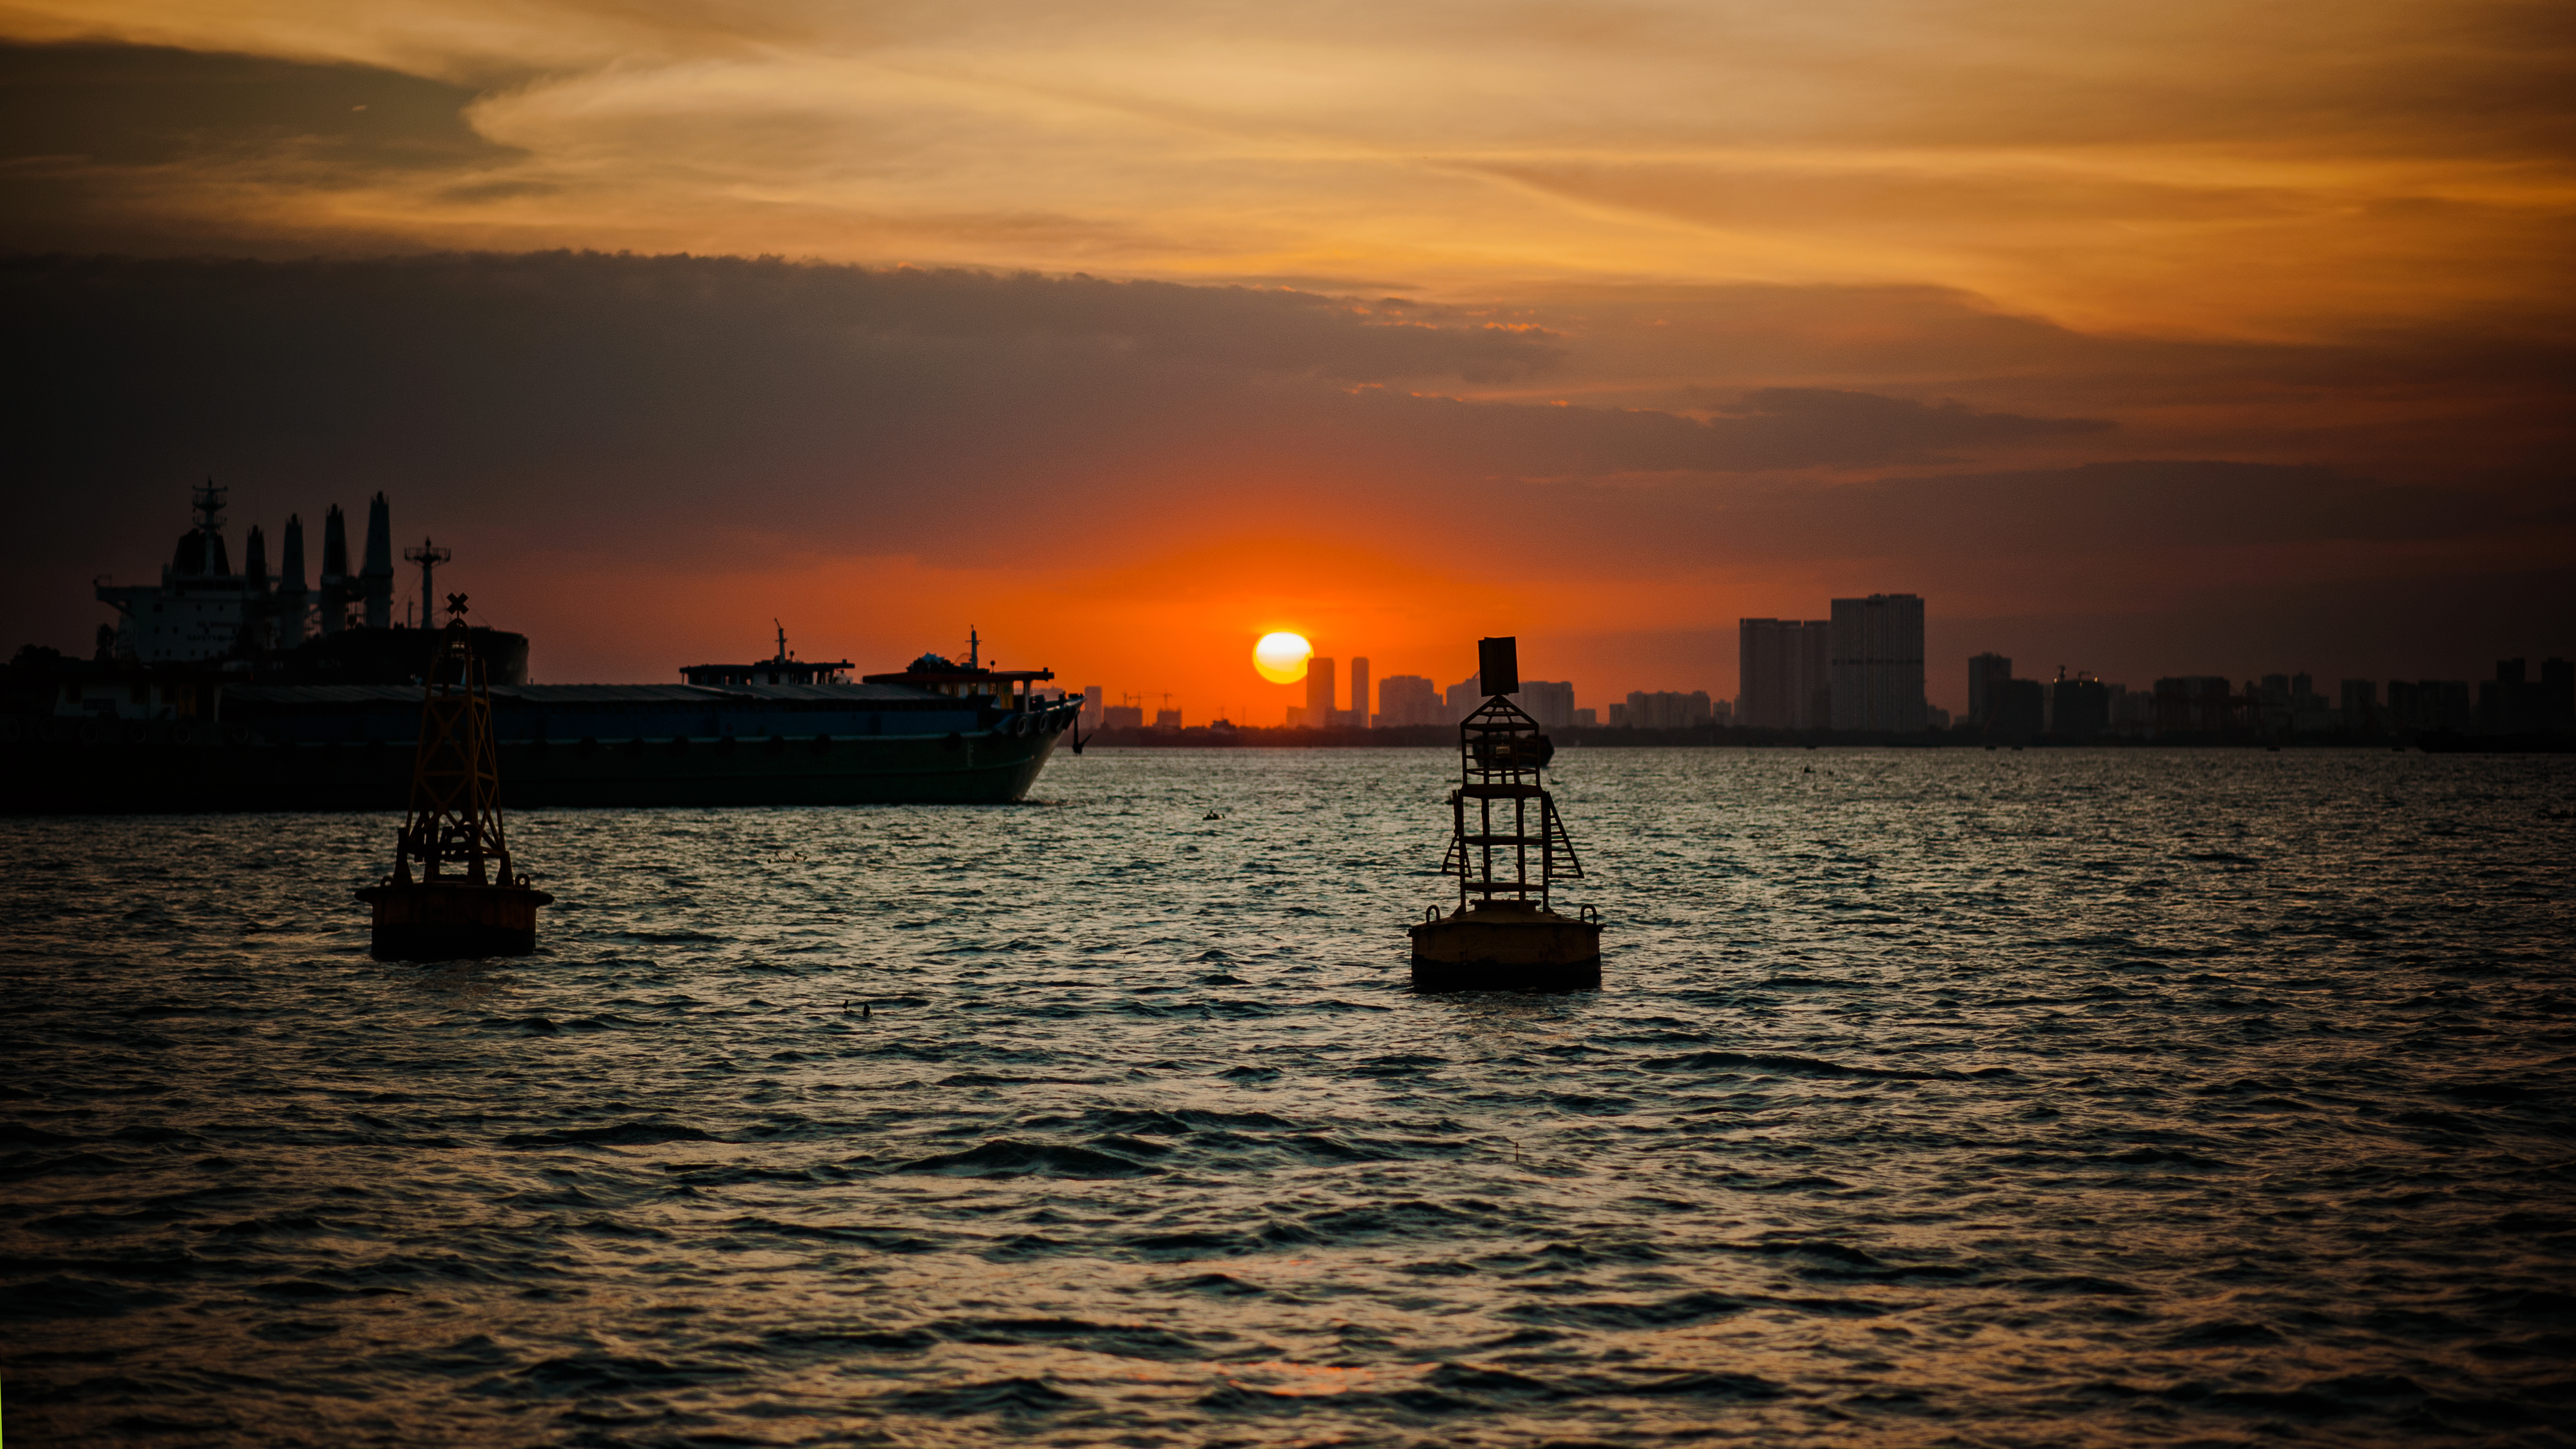
landscape, sky, earth, vintage, beauty, sun, sunset, driver, boat, waterway, sea, horizon, water, afterglow, calm, sunrise, dusk, river, evening, reflection, dawn, cloud, skyline, channel, ocean